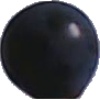
Label: blue_grape